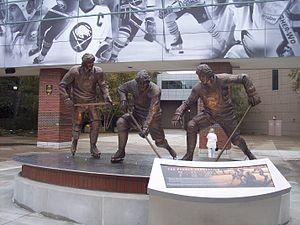
The French Connection est une ligne d'attaquants de hockey sur glace de la franchise des Sabres de Buffalo qui jouent ensemble de 1972 à 1979 dans la Ligue nationale de hockey.